Siege of Byzantium (324)

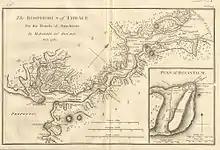
1784 Jean-Denis Barbié du Bocage Map of The Bosphorus and the City of Byzantium.

In the meantime, Crispus was able to annihilate the Lycinean navy, allowing more supplies to reach his father's army, ensuring that the siege progressed. Licinius, not knowing how to deal with the military pressure he was under, abandoned Byzantium and left the weakest part of his army inside the city. He took refuge in Chalcedon, in Bithynia, and regrouped his remaining forces to try to oppose the emperor. Constantine, in turn, headed with most of his troops to Anatolia and confronted his rival at the Battle of Chrysopolis, where he would win a decisive victory. Byzantium and Chalcedon yielded, and Licinius was forced to flee with his remaining soldiers to Nicomedia, but yielded some time later.